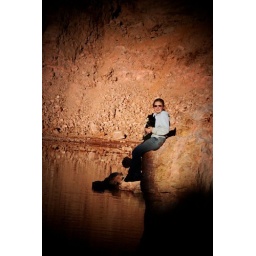
nicki at water by house